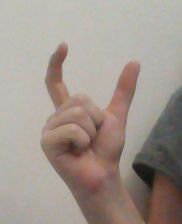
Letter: nun